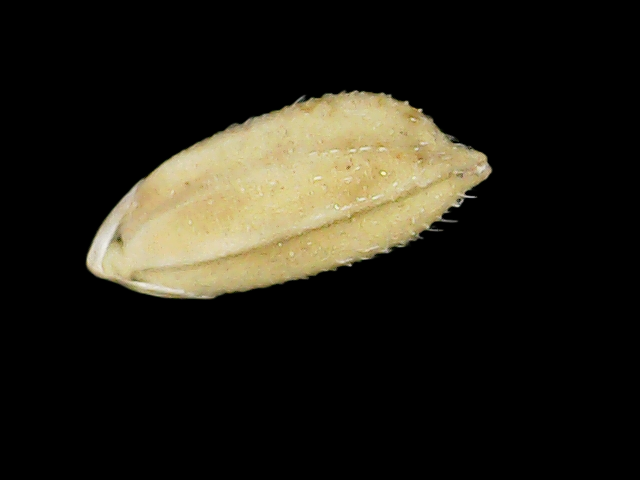
Rice variety: Bd33